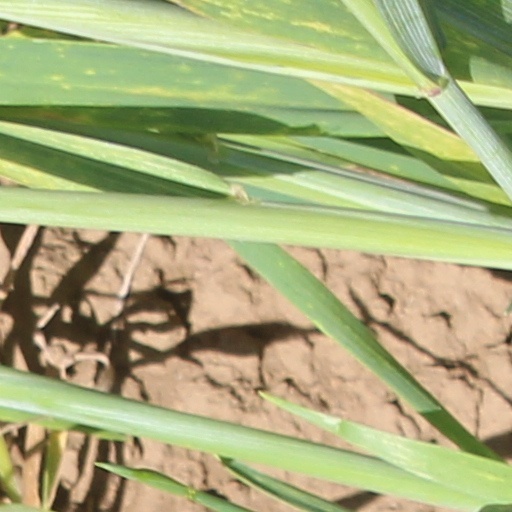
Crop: wheat